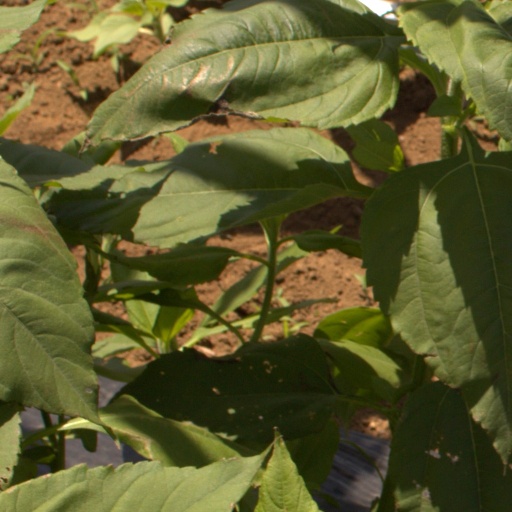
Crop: Jerusalem artichoke